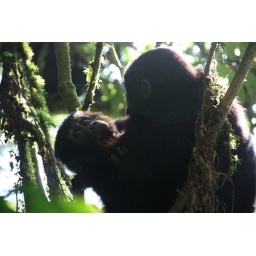
Two baby mountain gorillas wrestle with each other in the trees of Bwindi